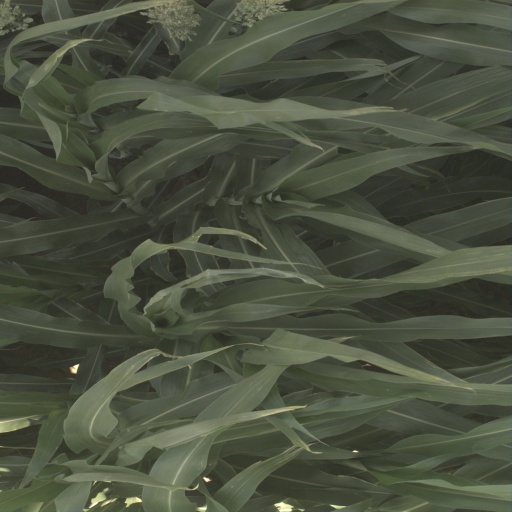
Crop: sorghum